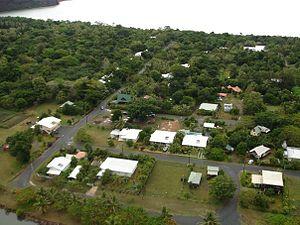
Maisons à la Roche Percée
La Roche Percée est un relief littoral et un quartier détaché de Bourail dans la Province Sud en Nouvelle-Calédonie.